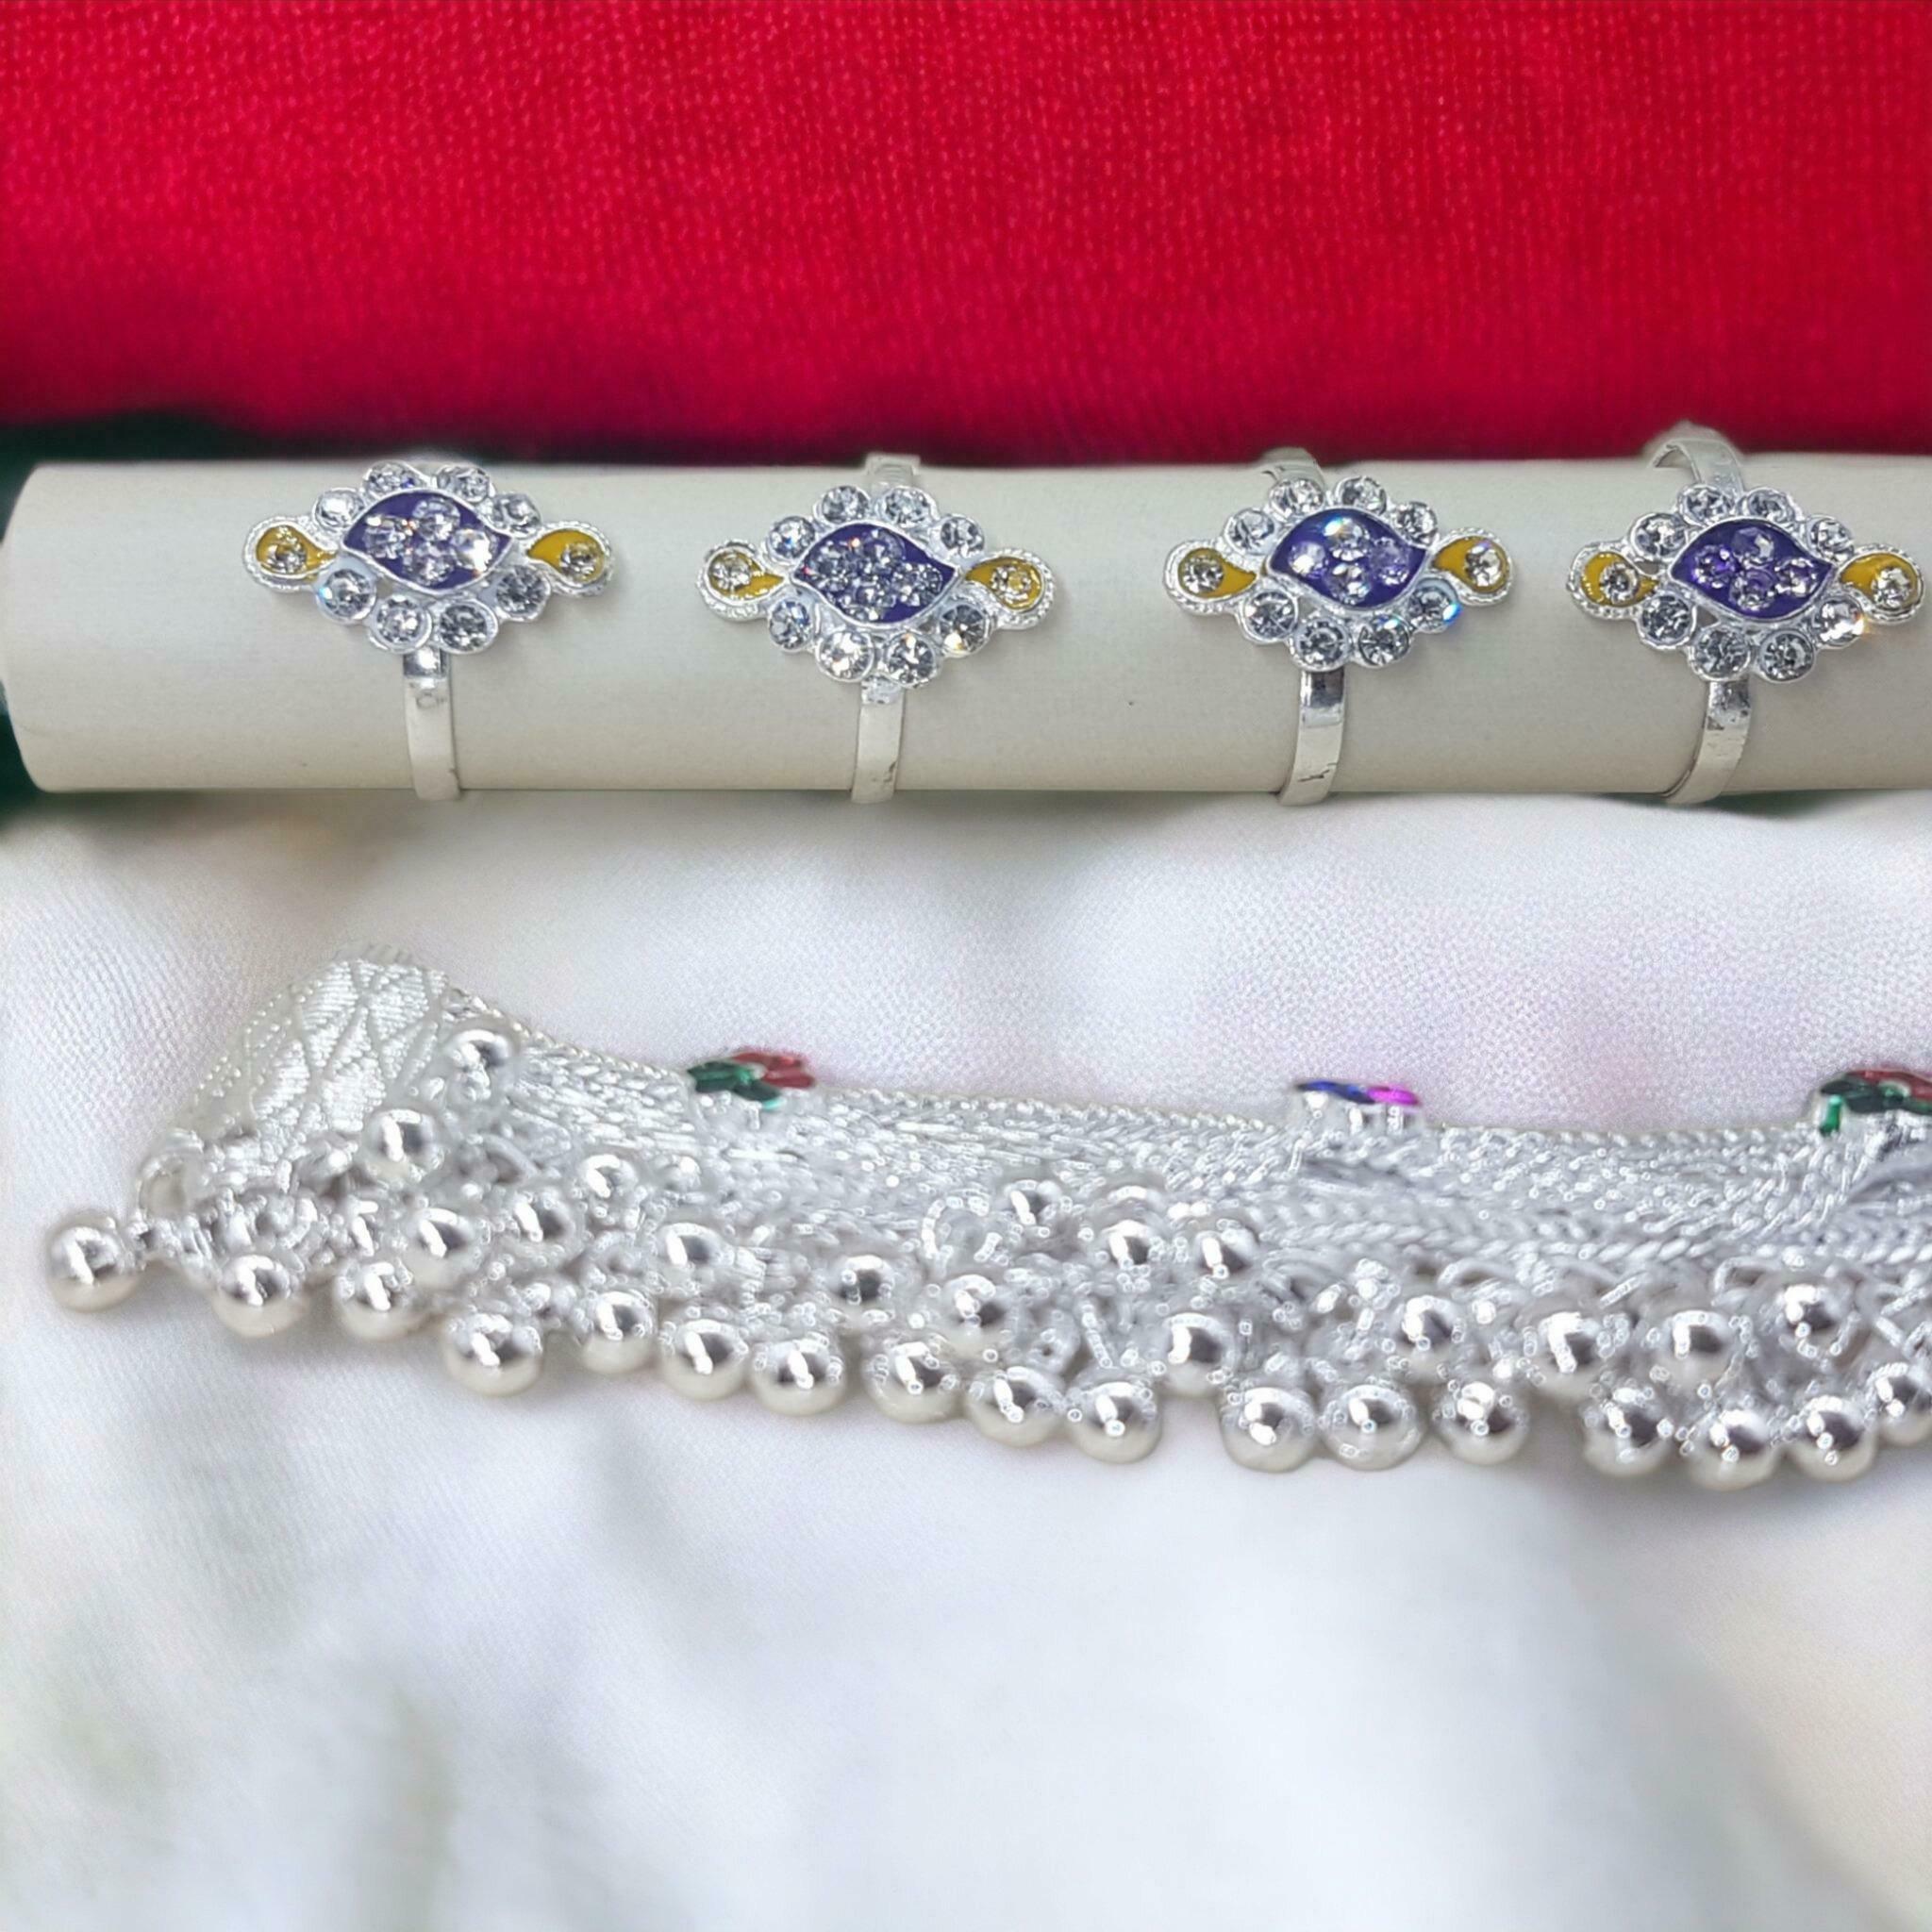
BR Ornaments A173 Alloy Anklet (Pack of 2)
Type: Anklet
Brand: BR Ornaments
Price: Rs. 369
 This silver anklet looks good with all indian outfitsor traditional outfits suitable girls and women of all ages. grab this pair of anklets, you will feel stylish ankle and shining silver anklet will make beautiful, you must buy the sns traders anklets you will never go wrong with the latest design, fancy anklets in silver jewellery.